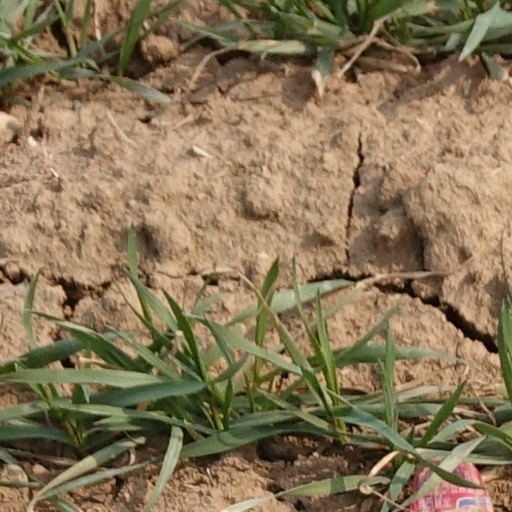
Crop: wheat